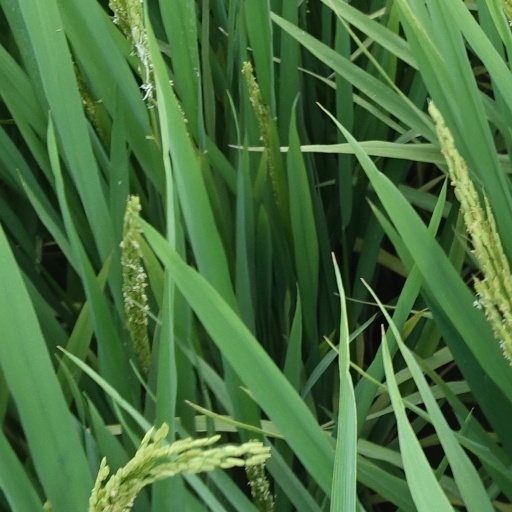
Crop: rice